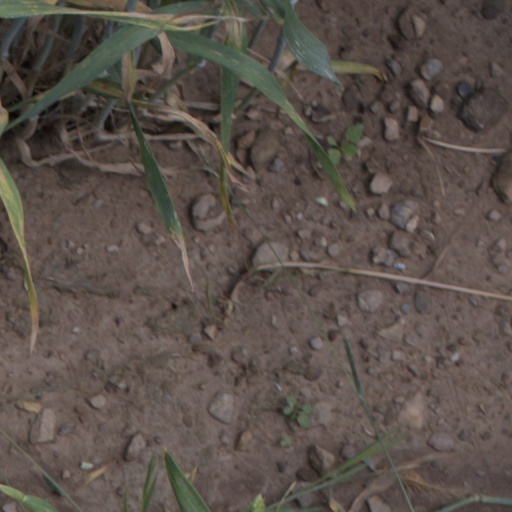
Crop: wheat